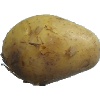
Label: Potato White 1